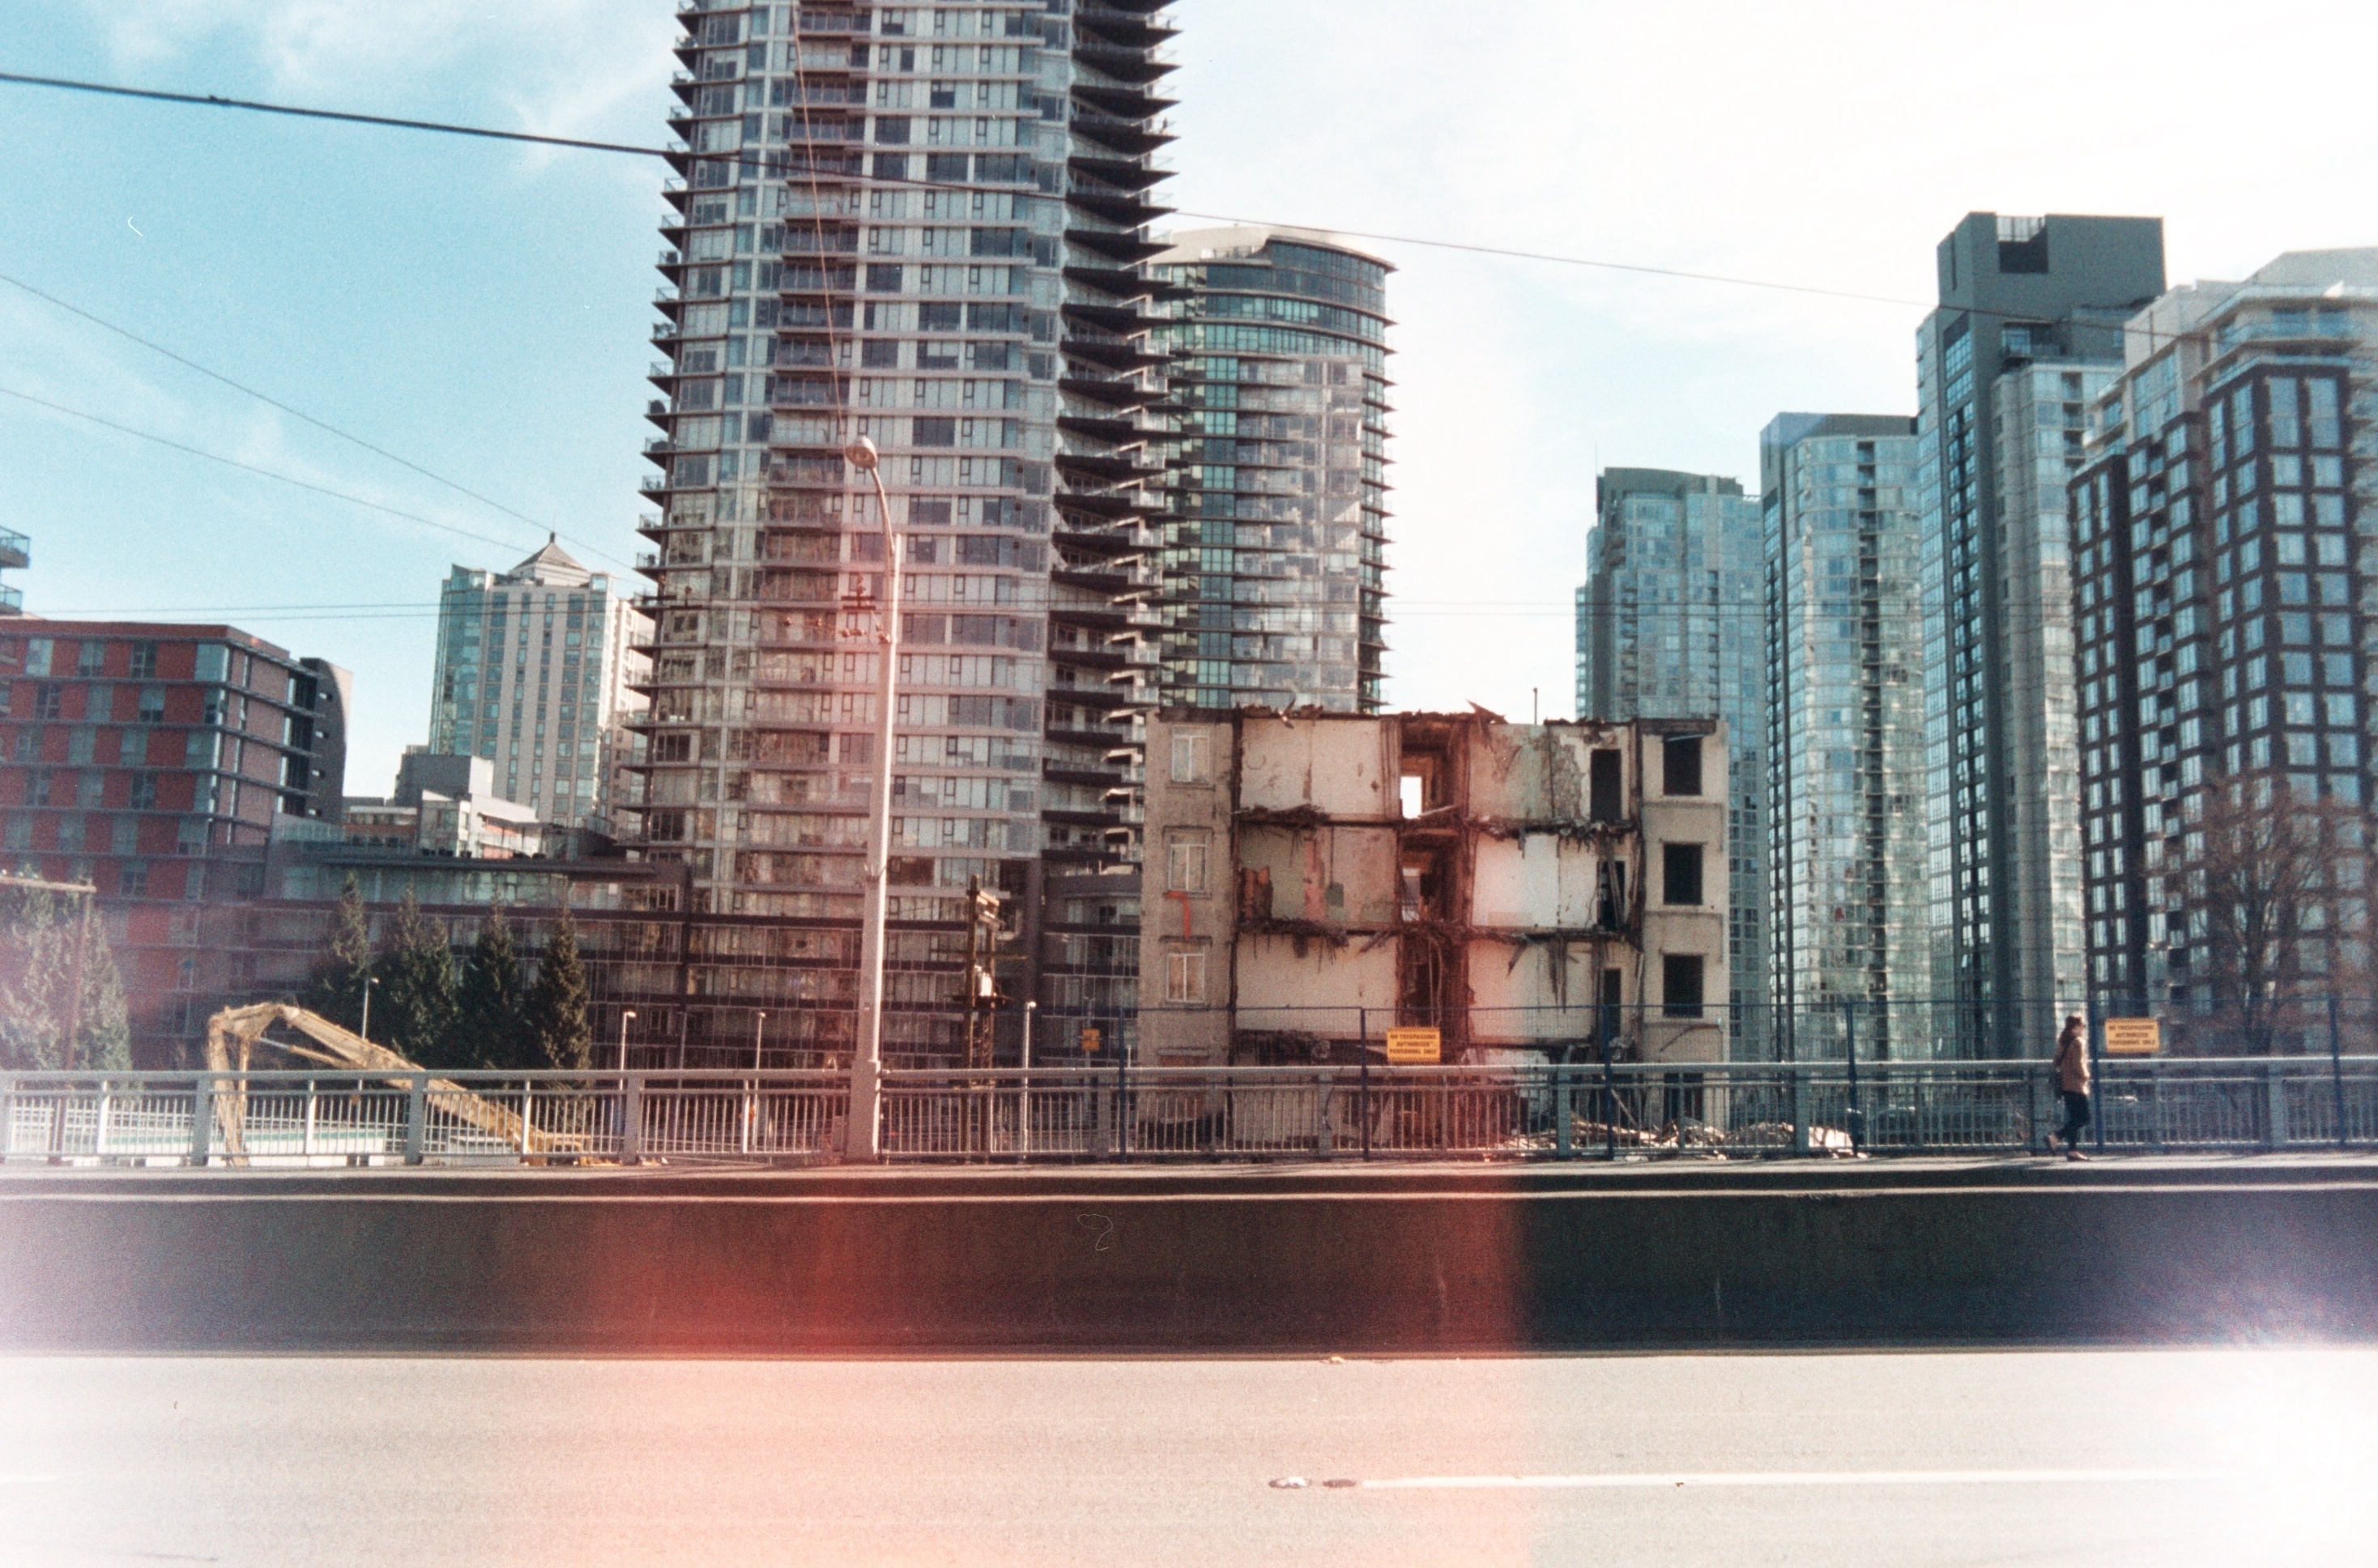
architecture, bridge, skyline, building, old, city, skyscraper, film, cityscape, downtown, reflection, tower, plaza, vancouver, landmark, facade, tower block, canonae1, destruction, demolition, metropolis, expiredfilm, osawa28mm, granville, ferrania100, expiredferrania, condominium, urban area, human settlement